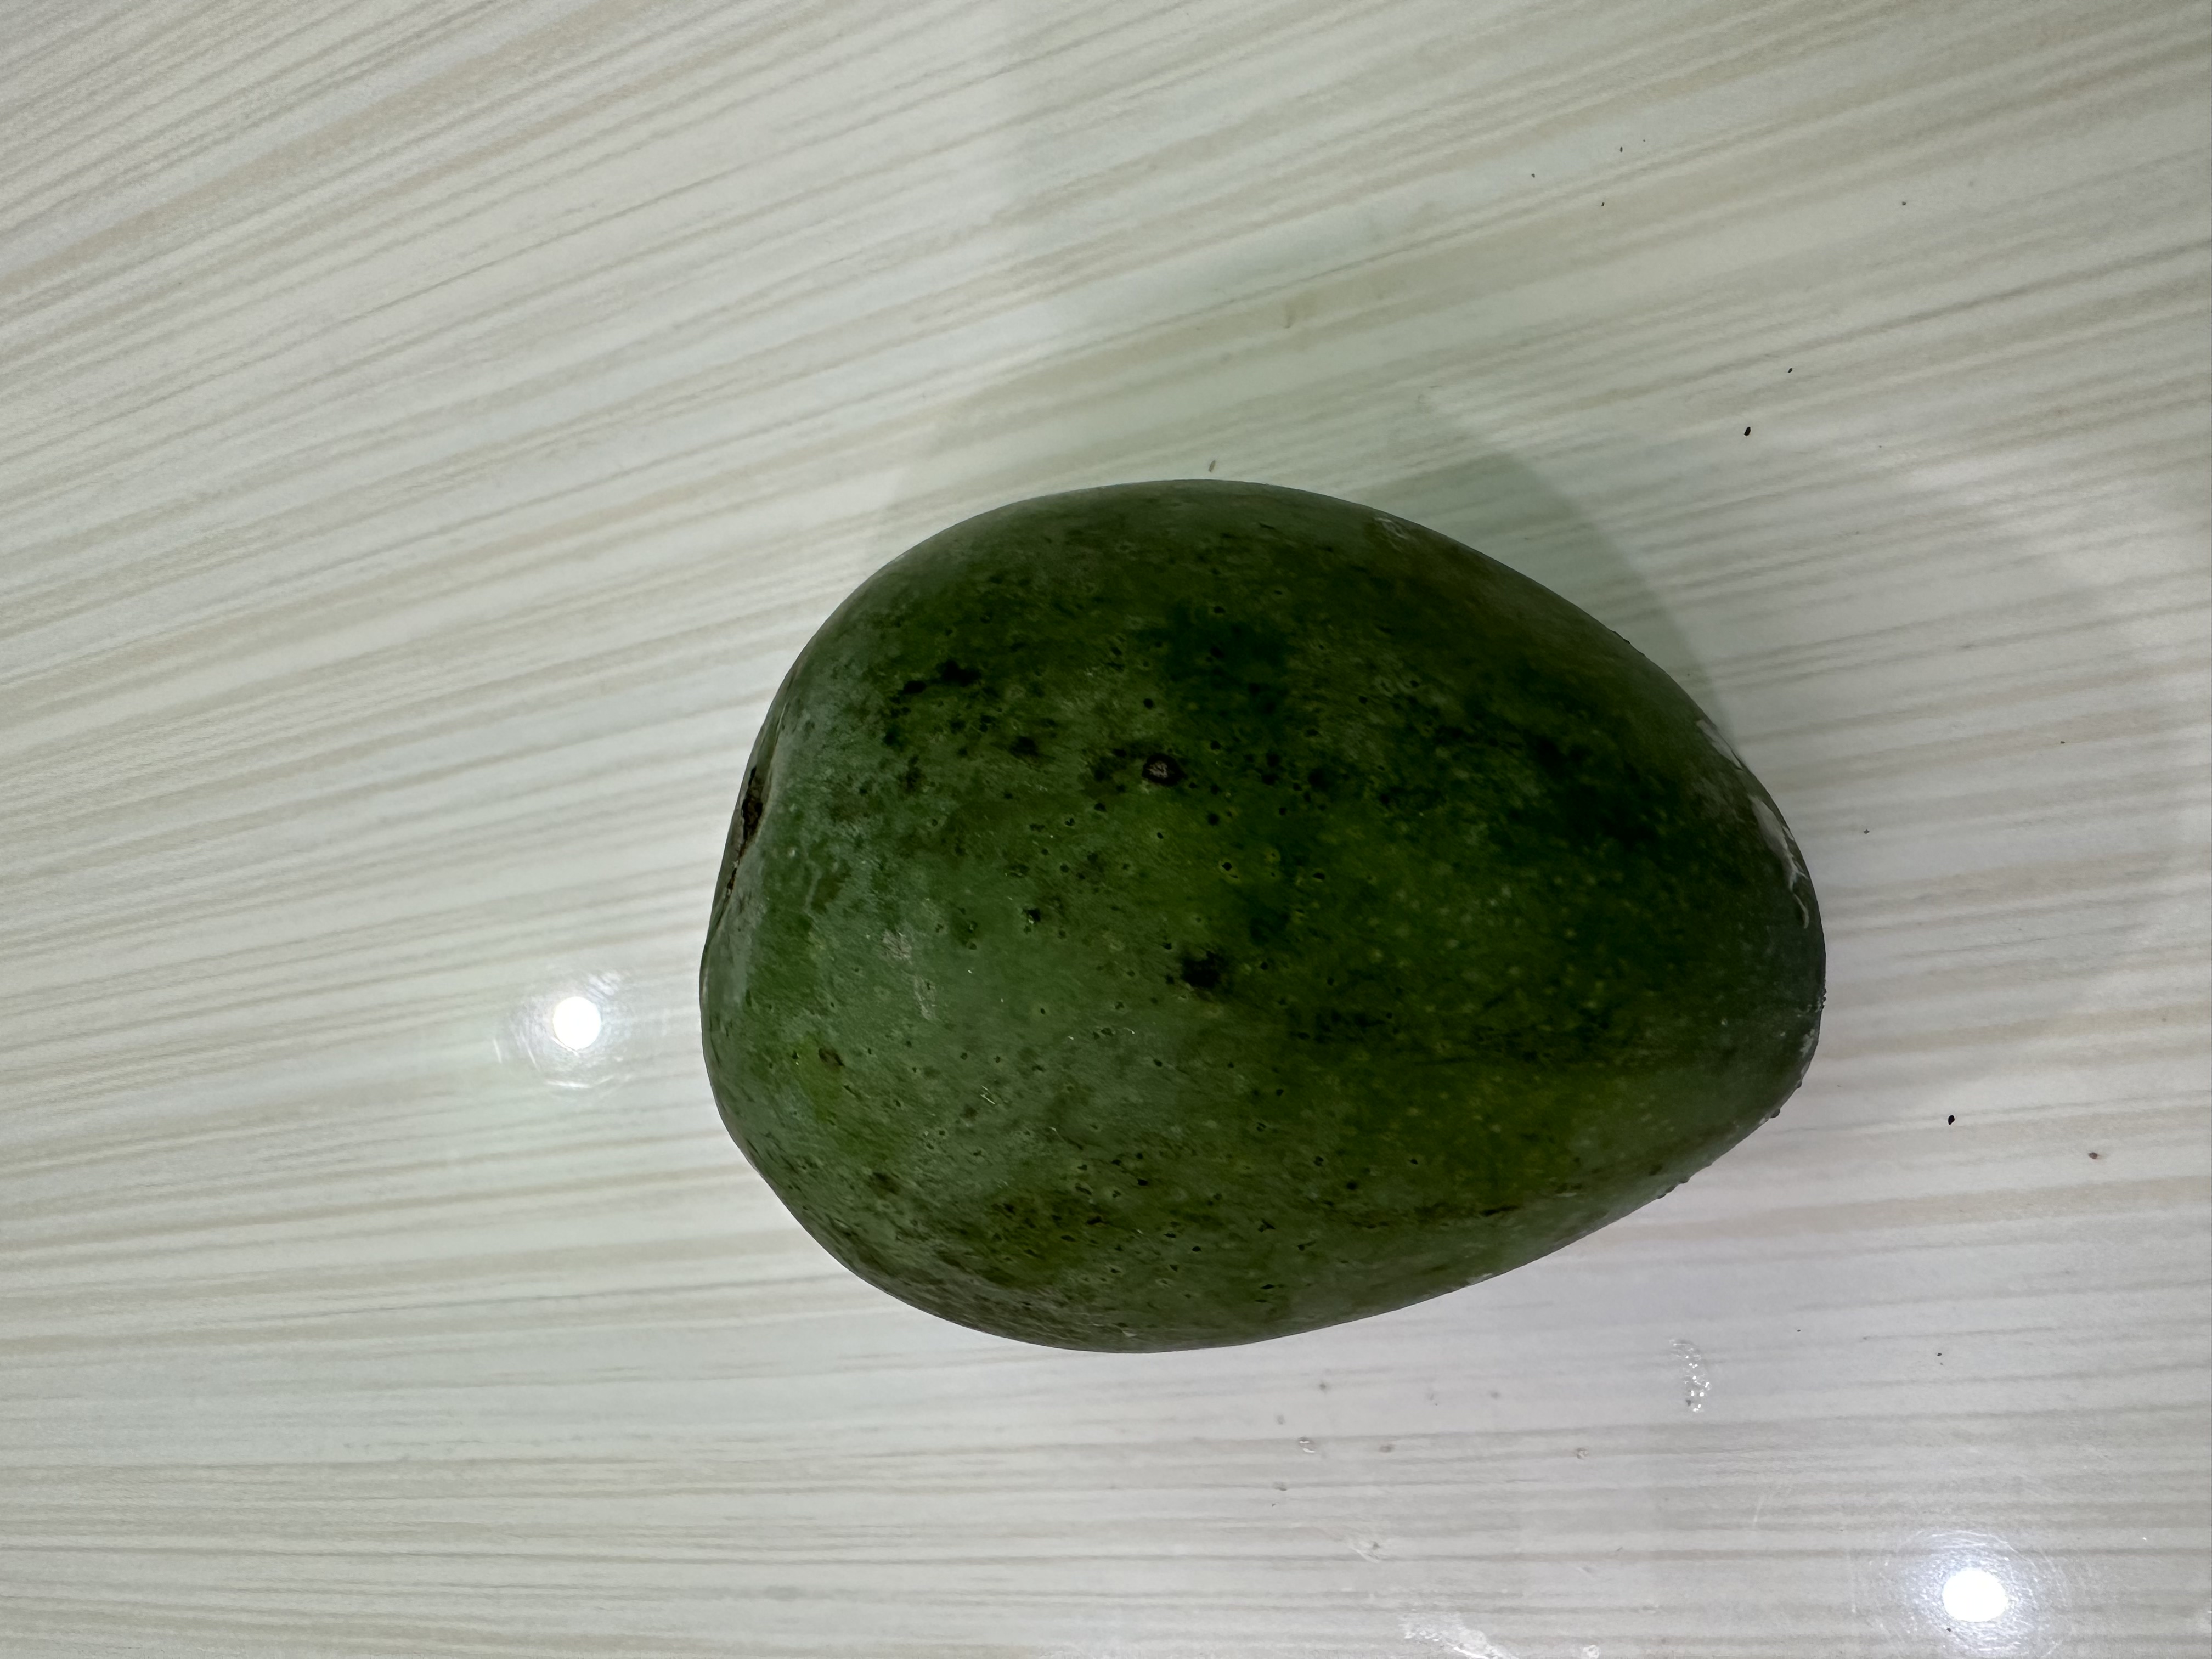
Mango variety: Harivanga